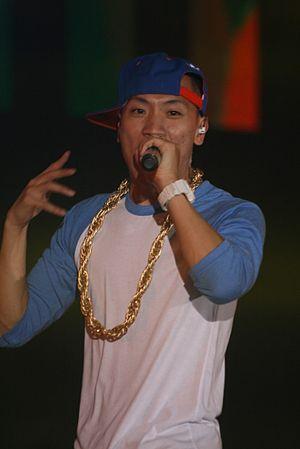
Kim Yoon-sung, plus connu par son nom de scène Gaeko est un rappeur sud-coréen. Avec Choiza, il fait partie du duo de hip-hop Dynamic Duo, qui s'est fait connaître grâce à leur premier album Taxi Driver sorti en 2004. En 2015, il sort son premier album solo intitulé Redingray.